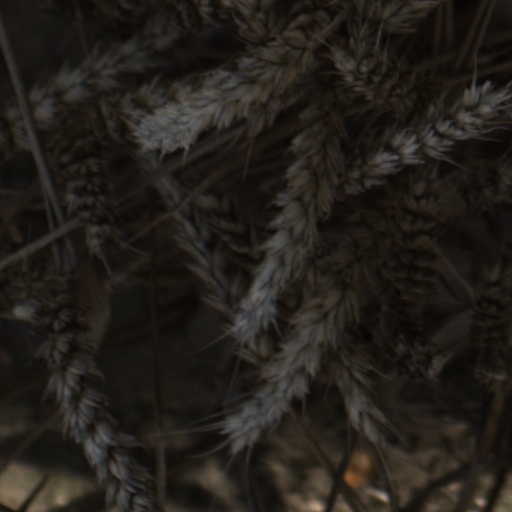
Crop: wheat